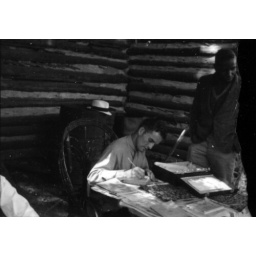
Man seated at a table writes in book while another man waits